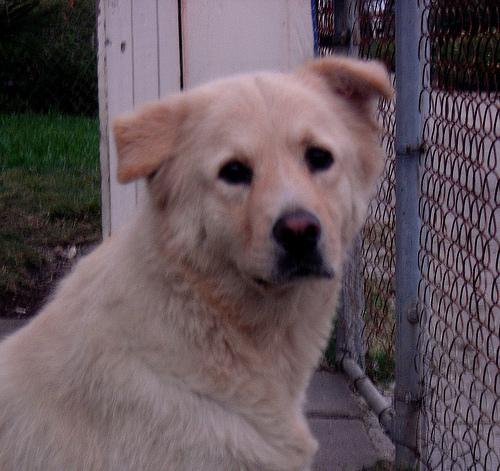
Breed: great pyrenees